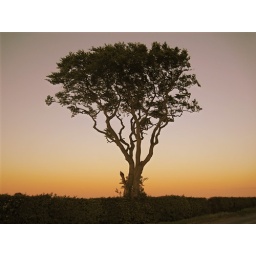
Lone tree on the east coast of Scotland near St Andrews.